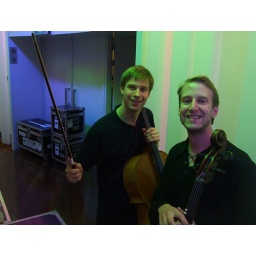
green men in black